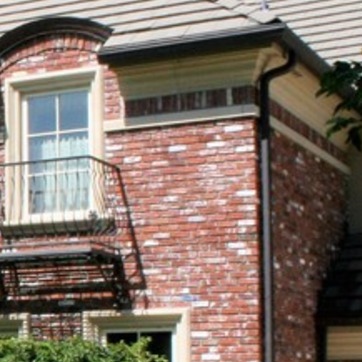
Material: brick